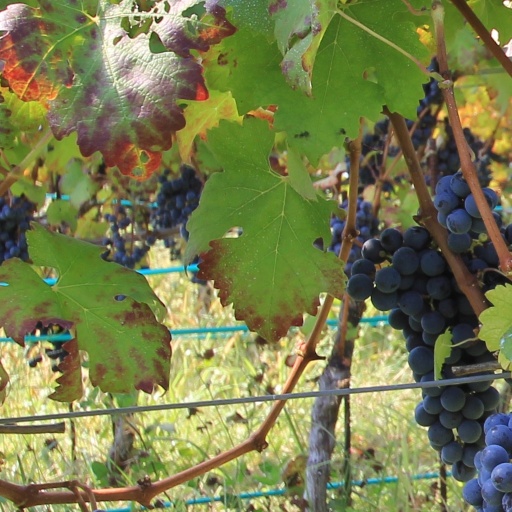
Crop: grape